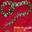
Label: snake